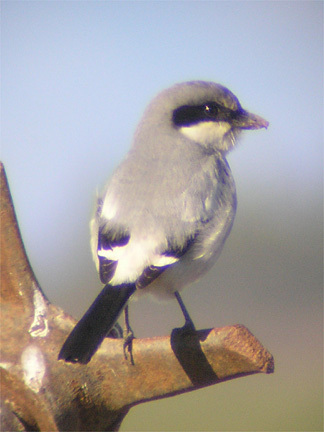
this light gray bird has an all black tail, black wings with a white bar across the secondaries and a dark stripe across its eyes.
the bird is grey with a black rectrices and a black cheek patch and white throat.
this small grey bird has black outer rectrices, black and grey cheek patch, and a short bill.
a basically grey and white bird, this bird has a black eyering and outer retrices.
this white-covered bird has black streaks at the front and back of its body.
this bird has wings that are grey and has a white bellya small bird with a light grey body covering, white throat, and black tail.
this bird has a black cheek patch, and a small pointed bill.
this small bird has black and bright purple accents along its head and tail.
a small bird with grey coloring and a black tial.
Species: Loggerhead Shrike